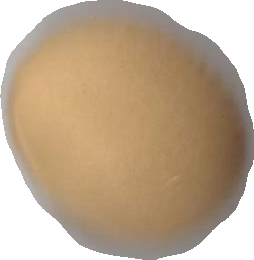
Variety: Grobogan